Mariah Lopez

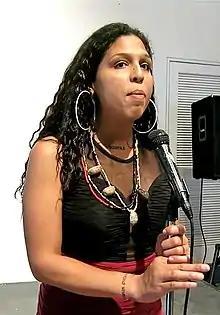
Lopez speaks at NYC LGBT community center in 2013

Mariah Lopez (born 1985) is an American activist based in New York City. She has been a plaintiff in multiple lawsuits related to civil and human rights, and has lobbied for legislation and greater policy protections for LGBTQ people. Lopez is the executive director for STARR (Strategic Trans Alliance for Radical Reform), a transgender rights advocacy group.